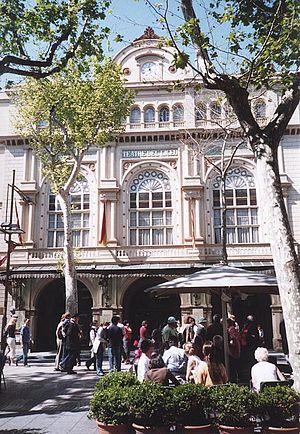
Le Conservatoire supérieur de musique du Liceu de Barcelone est une des écoles de musique les plus importantes et prestigieuses de Catalogne.
Le grand théâtre du Liceu, connu comme el Liceu, est le théâtre le plus ancien et prestigieux de Barcelone, spécialement comme théâtre d'opéra, considéré comme un des plus prestigieux du monde.